Caroline Miskel Hoyt

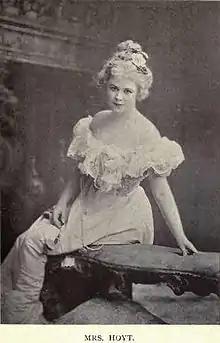
Caroline Miskel Hoyt

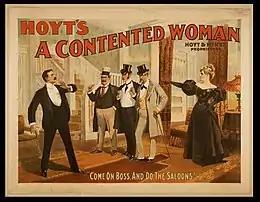
Caroline Miskel Hoyt in "A Contented Woman" (1897), written for her by her husband

Miskel moved to New York City at the age of 18 and soon made her professional stage début touring with Augustin Daly's famed repertory company that by season's end saw her playing Phoebe, the shepherdess in Shakespeare's "As You Like It". She later portrayed Marguerite in Charles Osborne's "The Face in the Moonlight" opposite Robert B. Mantell. The following season she portrayed Ruth Hardman in Charles H. Hoyt's "A Temperance Town", a satiric comedy that opened on September 17, 1893, at Hoyt's Madison Square Theatre and ran for 125 performances.